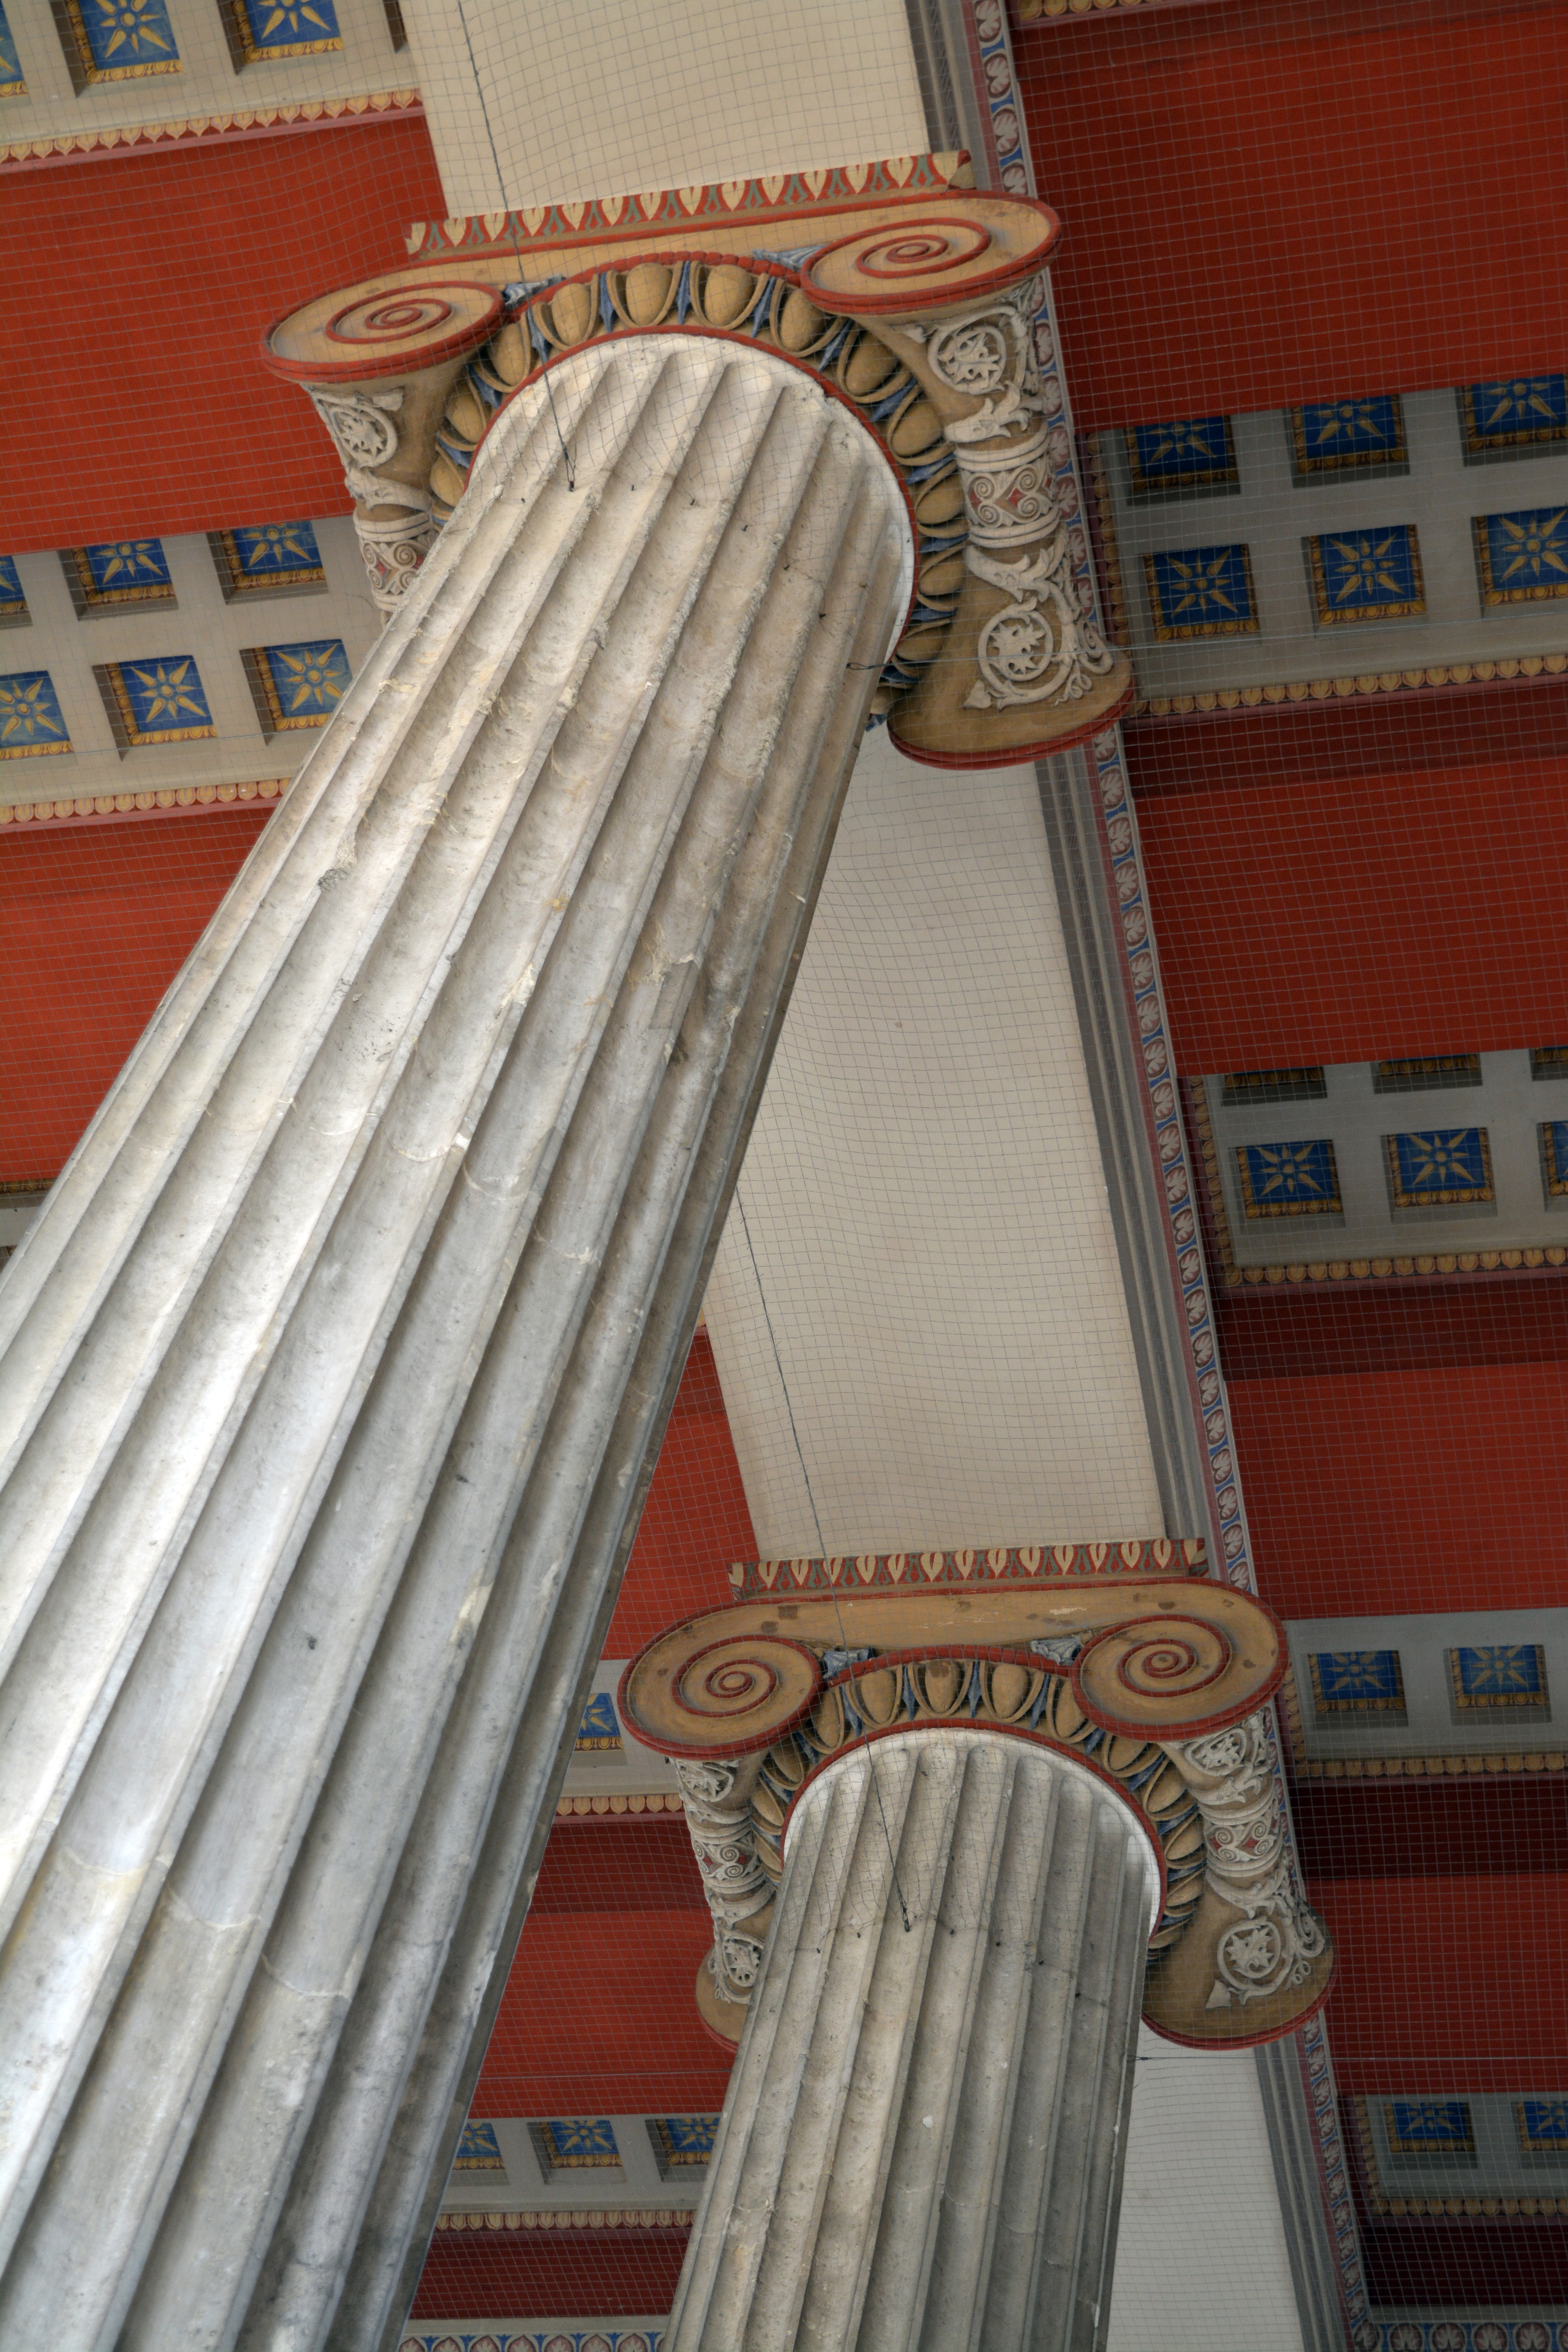
temple, wood, building, window, creative arts, font, Material property, real estate, facade, baluster, column, symmetry, landmark, composite material, molding, brickwork, art, arch, metal, carving, pattern, classical architecture, brick, visual arts, roof, city, history, place of worship, handrail, ancient roman architecture, holy places, balcony, artifact, historic site, tourist attraction